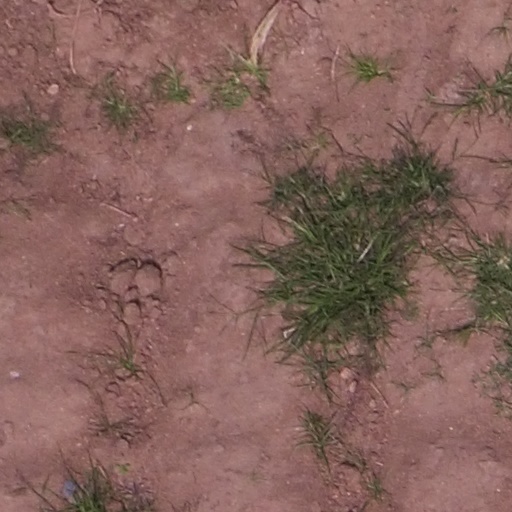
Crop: maize; corn